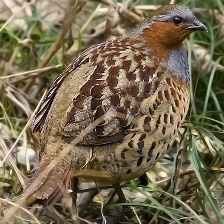
Species: CHINESE BAMBOO PARTRIDGE
Scientific name: BAMBUSICOLA THORACICUS
ImageNet parent category: partridge